KX Painter

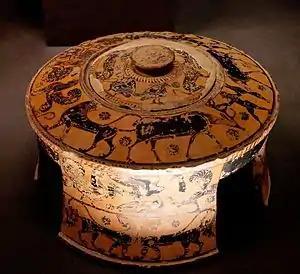
A tripod "exaleiptron" by the KX Painter, "circa 580/570 BC", found in Aegina; now Louvre CA 927

The KX Painter was an Attic black-figure vase painter. He was active between 585 and 570 BC. Besides the KY Painter, the KX Painter was the main representative of the Comast Group, which succeeded the Gorgon Painter. His conventional name was allocated by John Beazley. He is considered the better and chronologically somewhat earlier representative of the group. He was the first painter in Athens to occasionally depict komasts on his vases, a motif adopted from Corinthian vase painting. He mainly painted "skyphoi", "lekanes", "kothones" and Komast cups. In contrast to later representatives of the group, he still mostly painted animals, in a more careful and powerful style than the Gorgon Painter. Some mythological scenes by him are also known. Especially famous are his small-fornat mythical scenes placed within animal friezes. The KX Painter can be considered the first Attic painter to achieve a quality at par with that reached in Corinth, then the dominant centre of Greek vase painting. Imitations of his works are known from Boeotia.